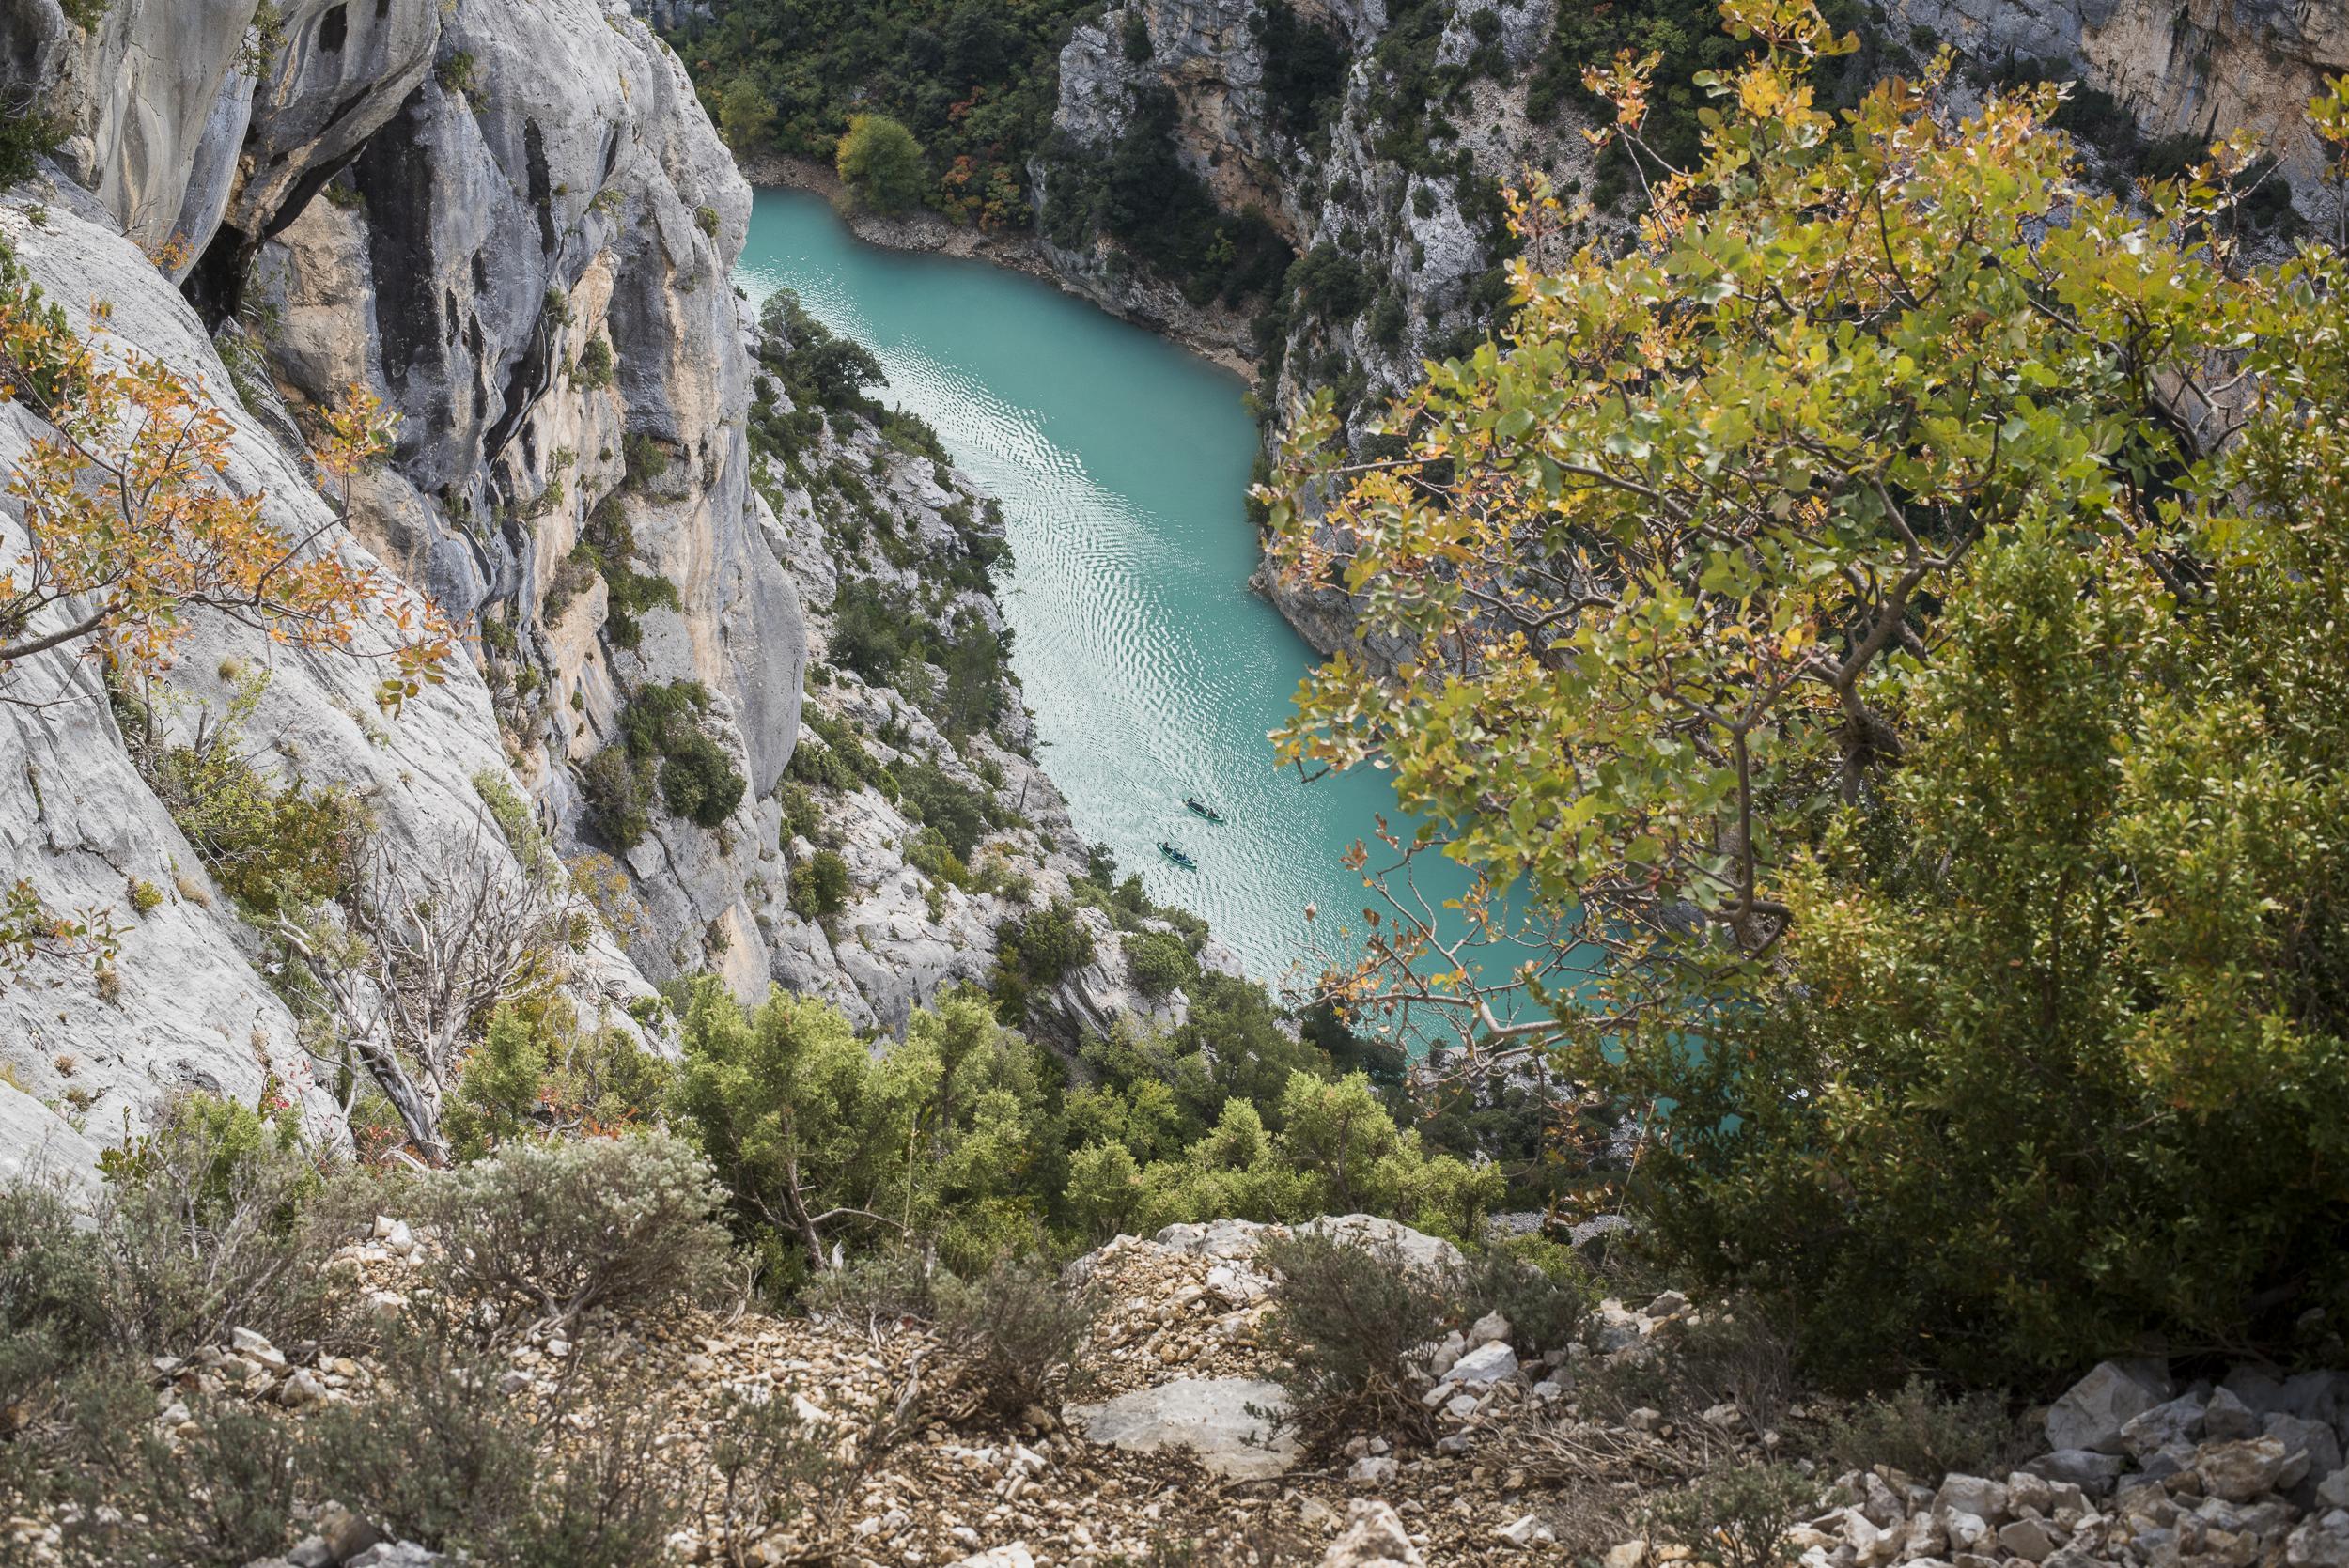
wilderness, mountain, trail, lake, river, valley, france, europe, stream, autumn, nikon, ravine, d750, rivire, provencealpesctedazur, gorges, 500mmf18, curuyann, verdon, gorgesduverdon, wadi